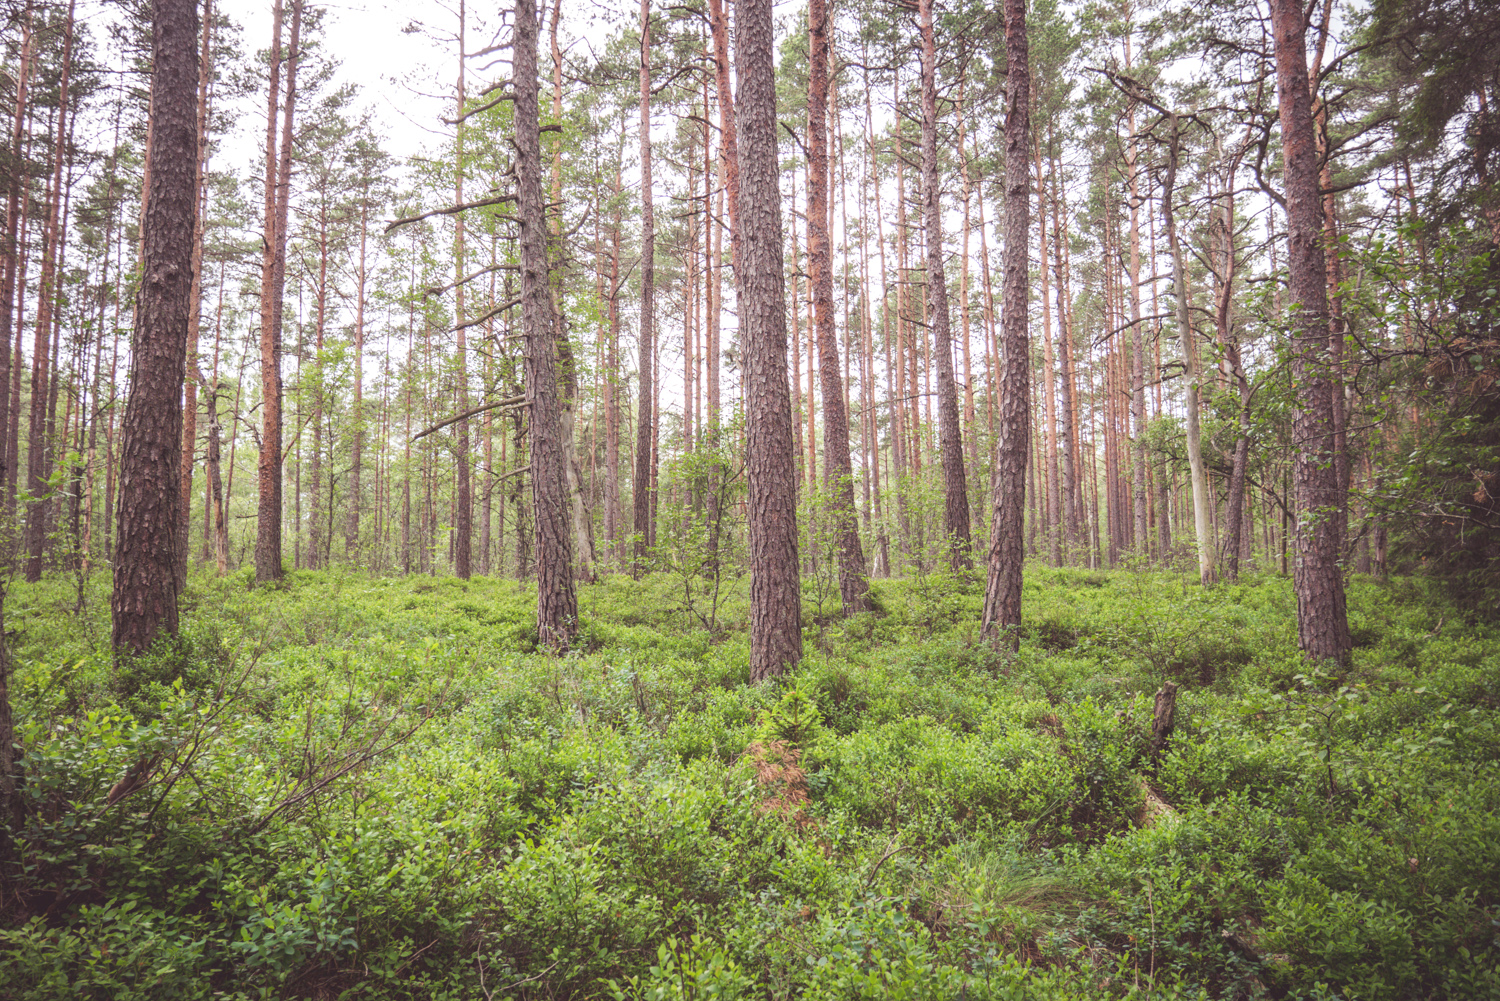
tree, forest, grass, wilderness, plant, trail, jungle, trees, woods, spruce, vegetation, rainforest, deciduous, wetland, grove, woodland, habitat, ecosystem, biome, old growth forest, natural environment, geographical feature, woody plant, temperate broadleaf and mixed forest, temperate coniferous forest, land plant, riparian forest